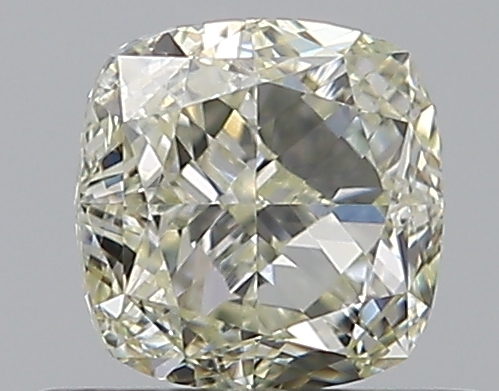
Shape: cushion
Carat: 0.6
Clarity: SI1
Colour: M
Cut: EX
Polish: EX
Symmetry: VG
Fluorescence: N
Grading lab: GIA
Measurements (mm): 4.5 x 4.42 x 3.09